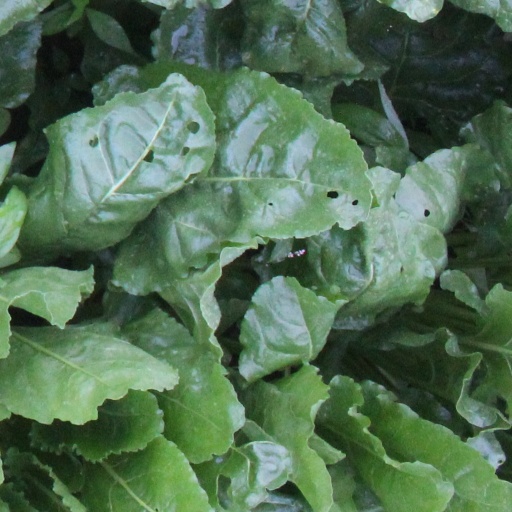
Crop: sugar beet